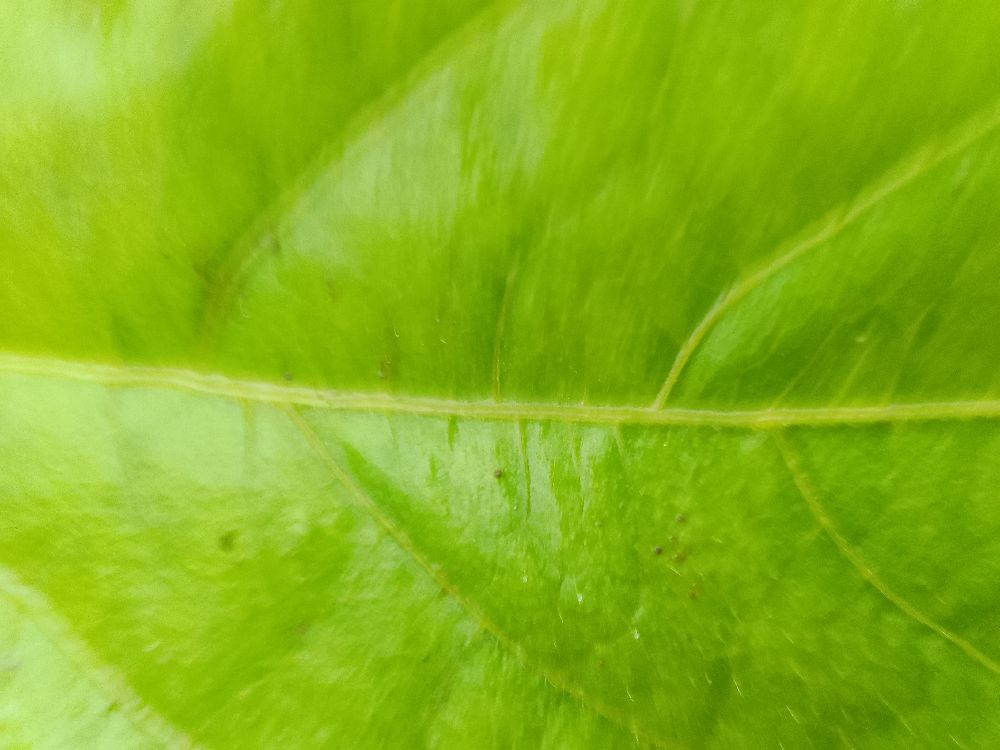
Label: healthy